David J

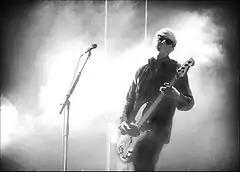
David J performing on bass in 2006

J has also appeared on releases by Porno for Pyros and Jane's Addiction, and co-wrote the latter's 2003 album title track, "Strays". In 2005, J joined with cellist Joyce Rooks and electronica musician Don Tyler to make up the instrumental ensemble Three, who released their first album "Evocations" later that year. He played bass guitar for several tracks on the electro musician Mount Sims' 2005 release "Wild Light".